Hamari Wali Good News

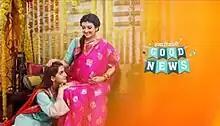

Hamari Wali Good News is an Indian Hindi television series that aired from 20 October 2020 to 14 August 2021 on Zee TV. It stars Juhi Parmar, Shakti Anand, Subir Rana, Raghav Tiwari and Srishti Jain. It is produced by Bodhi Tree Multimedia of Mautik Tolia and Sukesh Motwani. The Serial went Off Air On 14 August 2021. It was later replaced by in its timeslot.